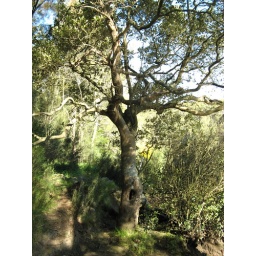
tree by the river